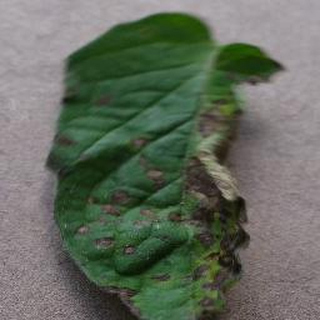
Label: tomato_early_blight